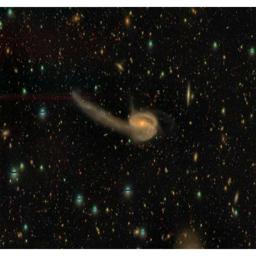
a new cosmic survey offers unprecedented view of galaxies